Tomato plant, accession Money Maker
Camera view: horizontal (90 deg, fisheye); turntable rotation: 330 degrees
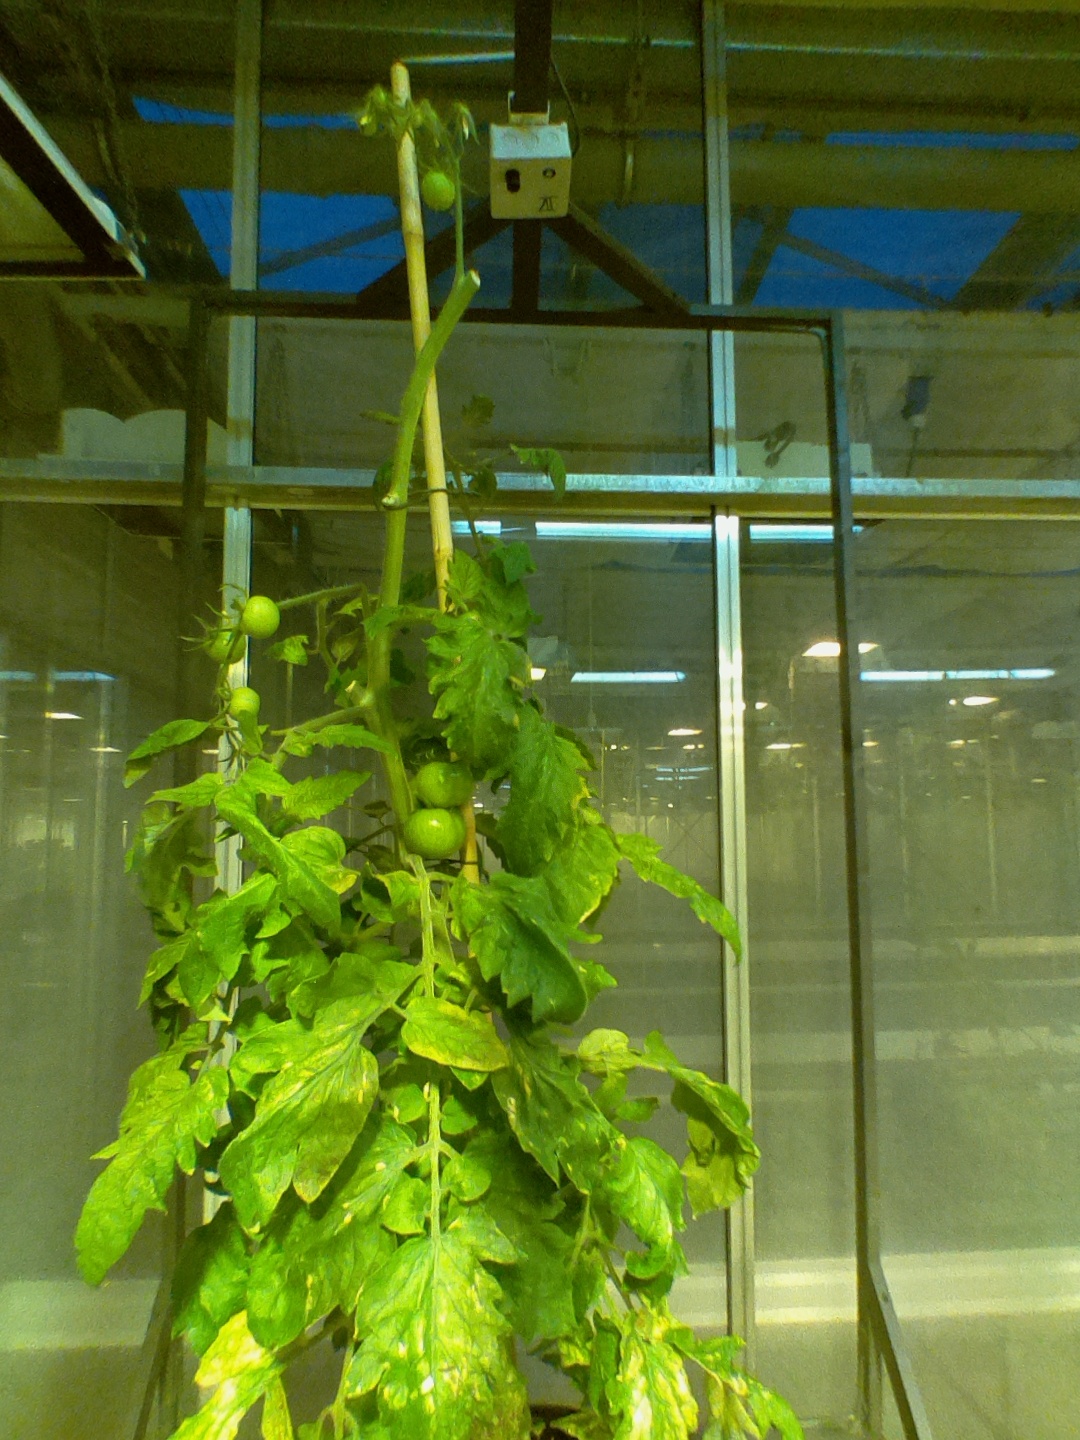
BBCH growth stage 77: 70%-80% of final fruit size